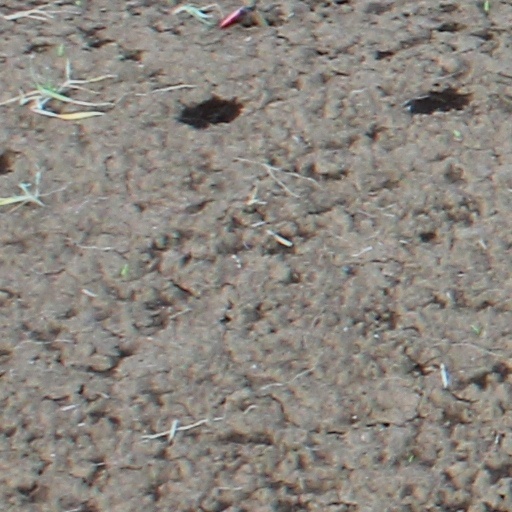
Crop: wheat